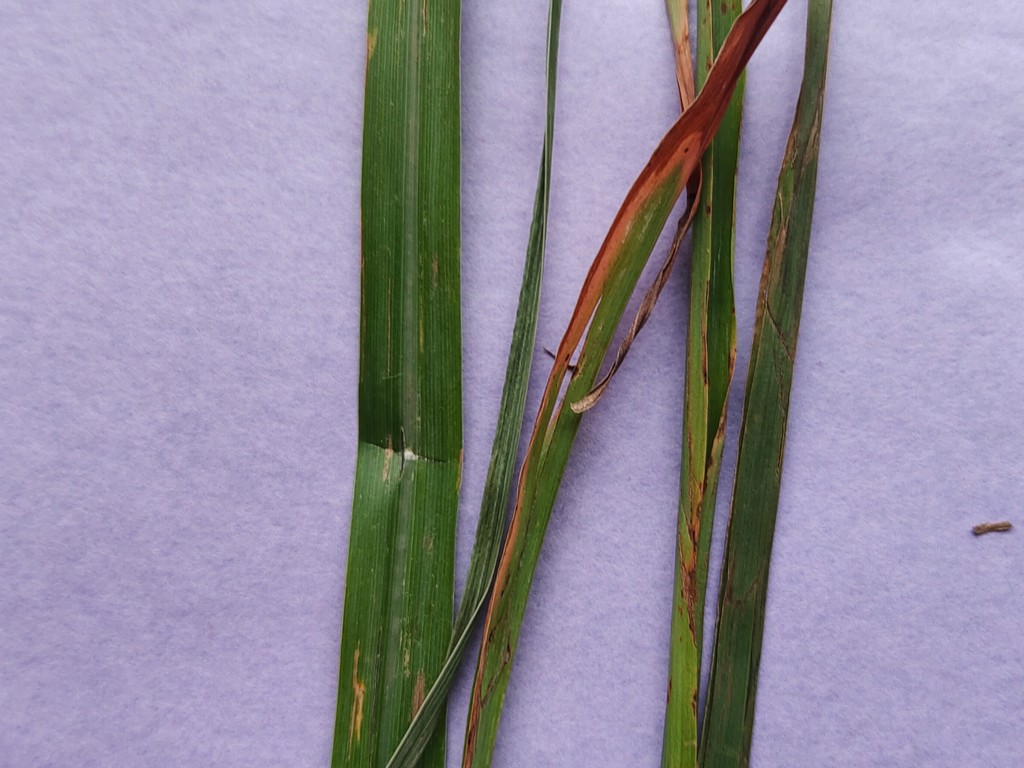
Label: Unhealthy